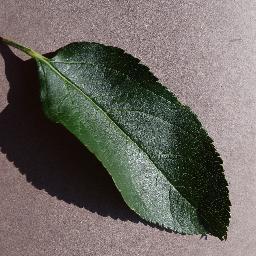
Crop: apple
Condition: healthy